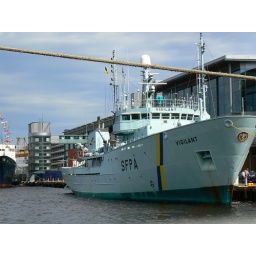
A ship that was docked in Leith Harbour, just up the road from me....